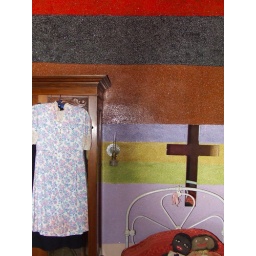
One of the bedrooms, the wall completely covered in finely ground coloured glass.